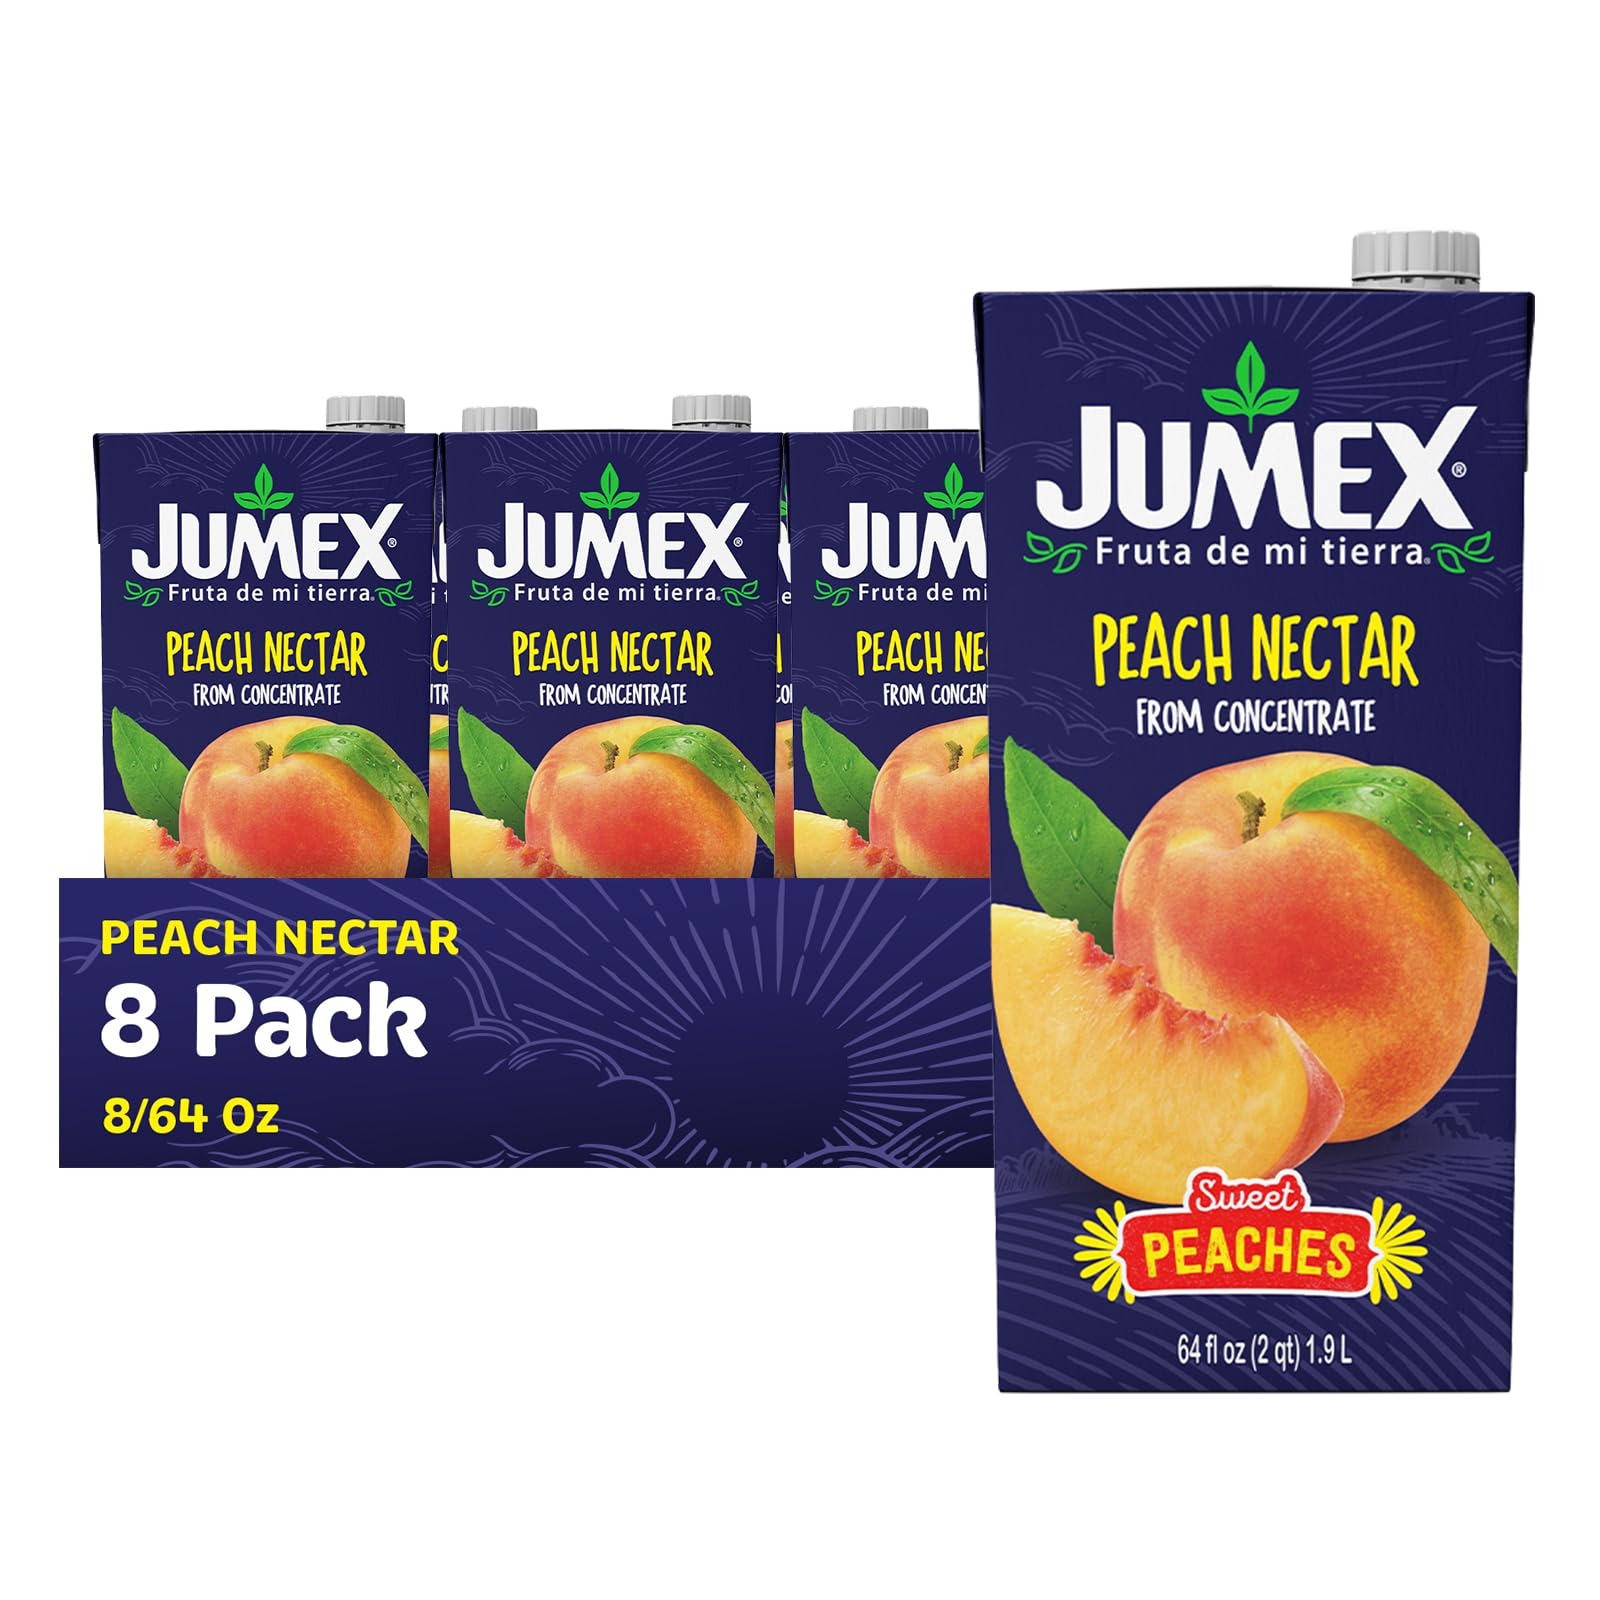
Item Name: Jumex Peach Juice Nectar - Peach Nectar Made with Fresh Fruit Puree - Tropical Fruit Juice Concentrate for Smoothie Mix, Cocktail Mixers, Kids Drinks & Mexican Beverages - 64oz, 8 Pack Carton
Bullet Point 1: The True Flavor of Mexico — Jumex juice nectars are crafted to bring you the authentic taste of the finest fruits. Each sip of our fruit juice beverages brings the bold, fresh flavors from the Mexican countryside straight to your home. Enjoy the richness of peach nectar juice for a moment of pure refreshment.
Bullet Point 2: Real Fruit, Rich Nectar — Unlike regular juice drinks, Jumex is crafted with fresh fruit puree, giving it a thickened juice texture and bolder taste. The full-bodied flavor makes it not only a refreshing beverage but also a versatile ingredient for a smoothie drink, a fruit cocktail, and even cooking.
Bullet Point 3: Mix It, Blend It, Bake It — Jumex fresh juice nectar is your secret ingredient in the kitchen. Mix some into cocktails, mock tails or fruit punches for parties and family gatherings. Use this natural juice nectar as a base for homemade marinades, glazes and salsas. You can even use these pantry staples in desserts, popsicles and baked goods.
Bullet Point 4: Perfect Meal Companion — Pair Jumex fruit drinks with a sandwich or salad for a refreshing midday treat. Sip it with your dinner for a sweet, satisfying finish. The smooth, rich taste complements a variety of meals, making it a simple yet delicious way to add a burst of tropical fruit flavor to any part of your day.
Bullet Point 5: Easy, Delicious & Ready to Go — Enjoy a glass of sweet nectar during your workday. Take a bulk juice pack for road trips. Hosting a party or a family gathering? These juice packs are perfect for punches or cocktails. No prep, no hassle. Just bold, authentic Mexican drinks you can enjoy anytime, anywhere.
Value: 512.0
Unit: Fl Oz

Price: 4.45